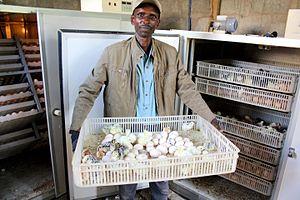
L'incubation ou couvaison des œufs désigne le processus par lequel des animaux ovipares couvrent de leurs corps les œufs pour entretenir la chaleur qui fait éclore la couvée. Par extension, la couvaison inclut tout animal qui apporte des soins parentaux à sa couvée.